Gravestone

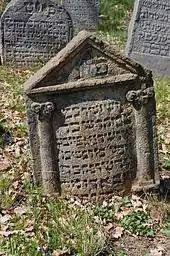
Hebrew inscriptions on gravestones in Sobědruhy, Czech Republic

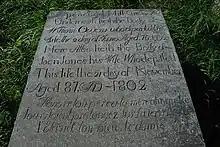
Multilingual gravestone in Llangybi, Gwynedd, Wales: Welsh, English, French

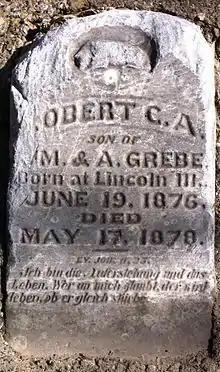
Information in English, Bible verse in German (Dallas, TX)

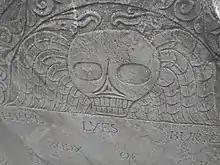
Typical Death's Head design, often used on tombstones in Colonial America (Boston MA)

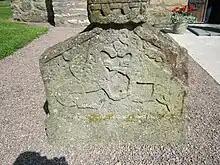
An equestrian motif on an 11th-century Swedish gravestone

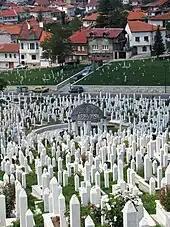
Islamic cemetery in Sarajevo, with columnar headstones

Headstone engravers faced their own "year 2000 problem" when still-living people, as many as 500,000 in the United States alone, pre-purchased headstones with pre-carved death years beginning with 19–.